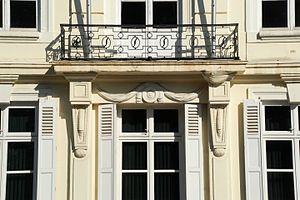
Belgique - Bruxelles - Résidence du Premier ministre de Belgique
La Résidence du Premier ministre de Belgique est un hôtel de maître de style néo-classique situé au numéro 1 de la rue Lambermont, à l'angle de cette rue et de la rue Ducale, face au Parc de Bruxelles et à côté du Palais des Académies.